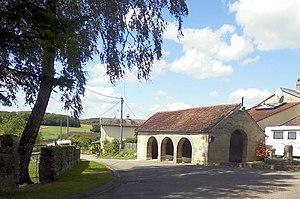
Lavoir d'Aisey, cpmmune d'Aisey-et-Richecourt
Aisey-et-Richecourt est une commune française, située dans le département de la Haute-Saône en région Bourgogne-Franche-Comté.